Daoud Abdel Sayed

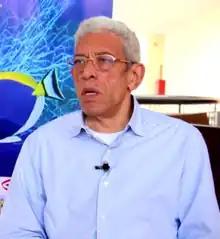
Daoud Abdel Sayed in 2017

Daoud Abdel Sayed is an Egyptian director and screenwriter. He was born in Cairo in 1946. He started as the assistant of Youssef Chahine in The Land. He made several critically acclaimed films, and won several international awards notably for "The Land of Fear" which was produced in 1999.